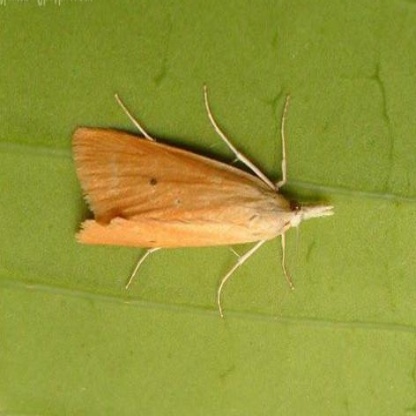
Nhãn: Sâu đục thân (Rice yellow stem borer)